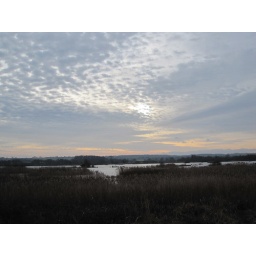
dusky sky over the reed beds at Shapwick heath - somerset levels